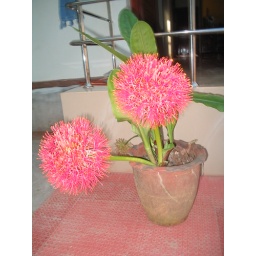
May flower in my house